Digital media use and mental health

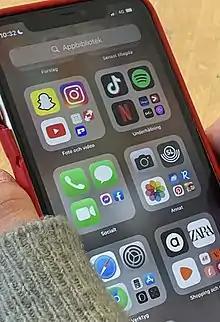
Social media applications in which users can easily access social feeds, be notified of new content, and connect with others in real time

Excessive time spent on social media may be more harmful than digital screen time as a whole, especially for young people. Some research has found a "substantial" association between social media use and mental health issues, but most studies have found only a weak or inconsistent relationship. Social media can have both positive and negative effects on mental health; whether the overall effect is harmful or helpful may depend on a variety of factors, including the quality and quantity of social media usage. In the case of those over 65, studies have found high levels of social media usage was associated with positive outcomes overall, such as flourishing, though it remains unclear if social media use is a causative factor.